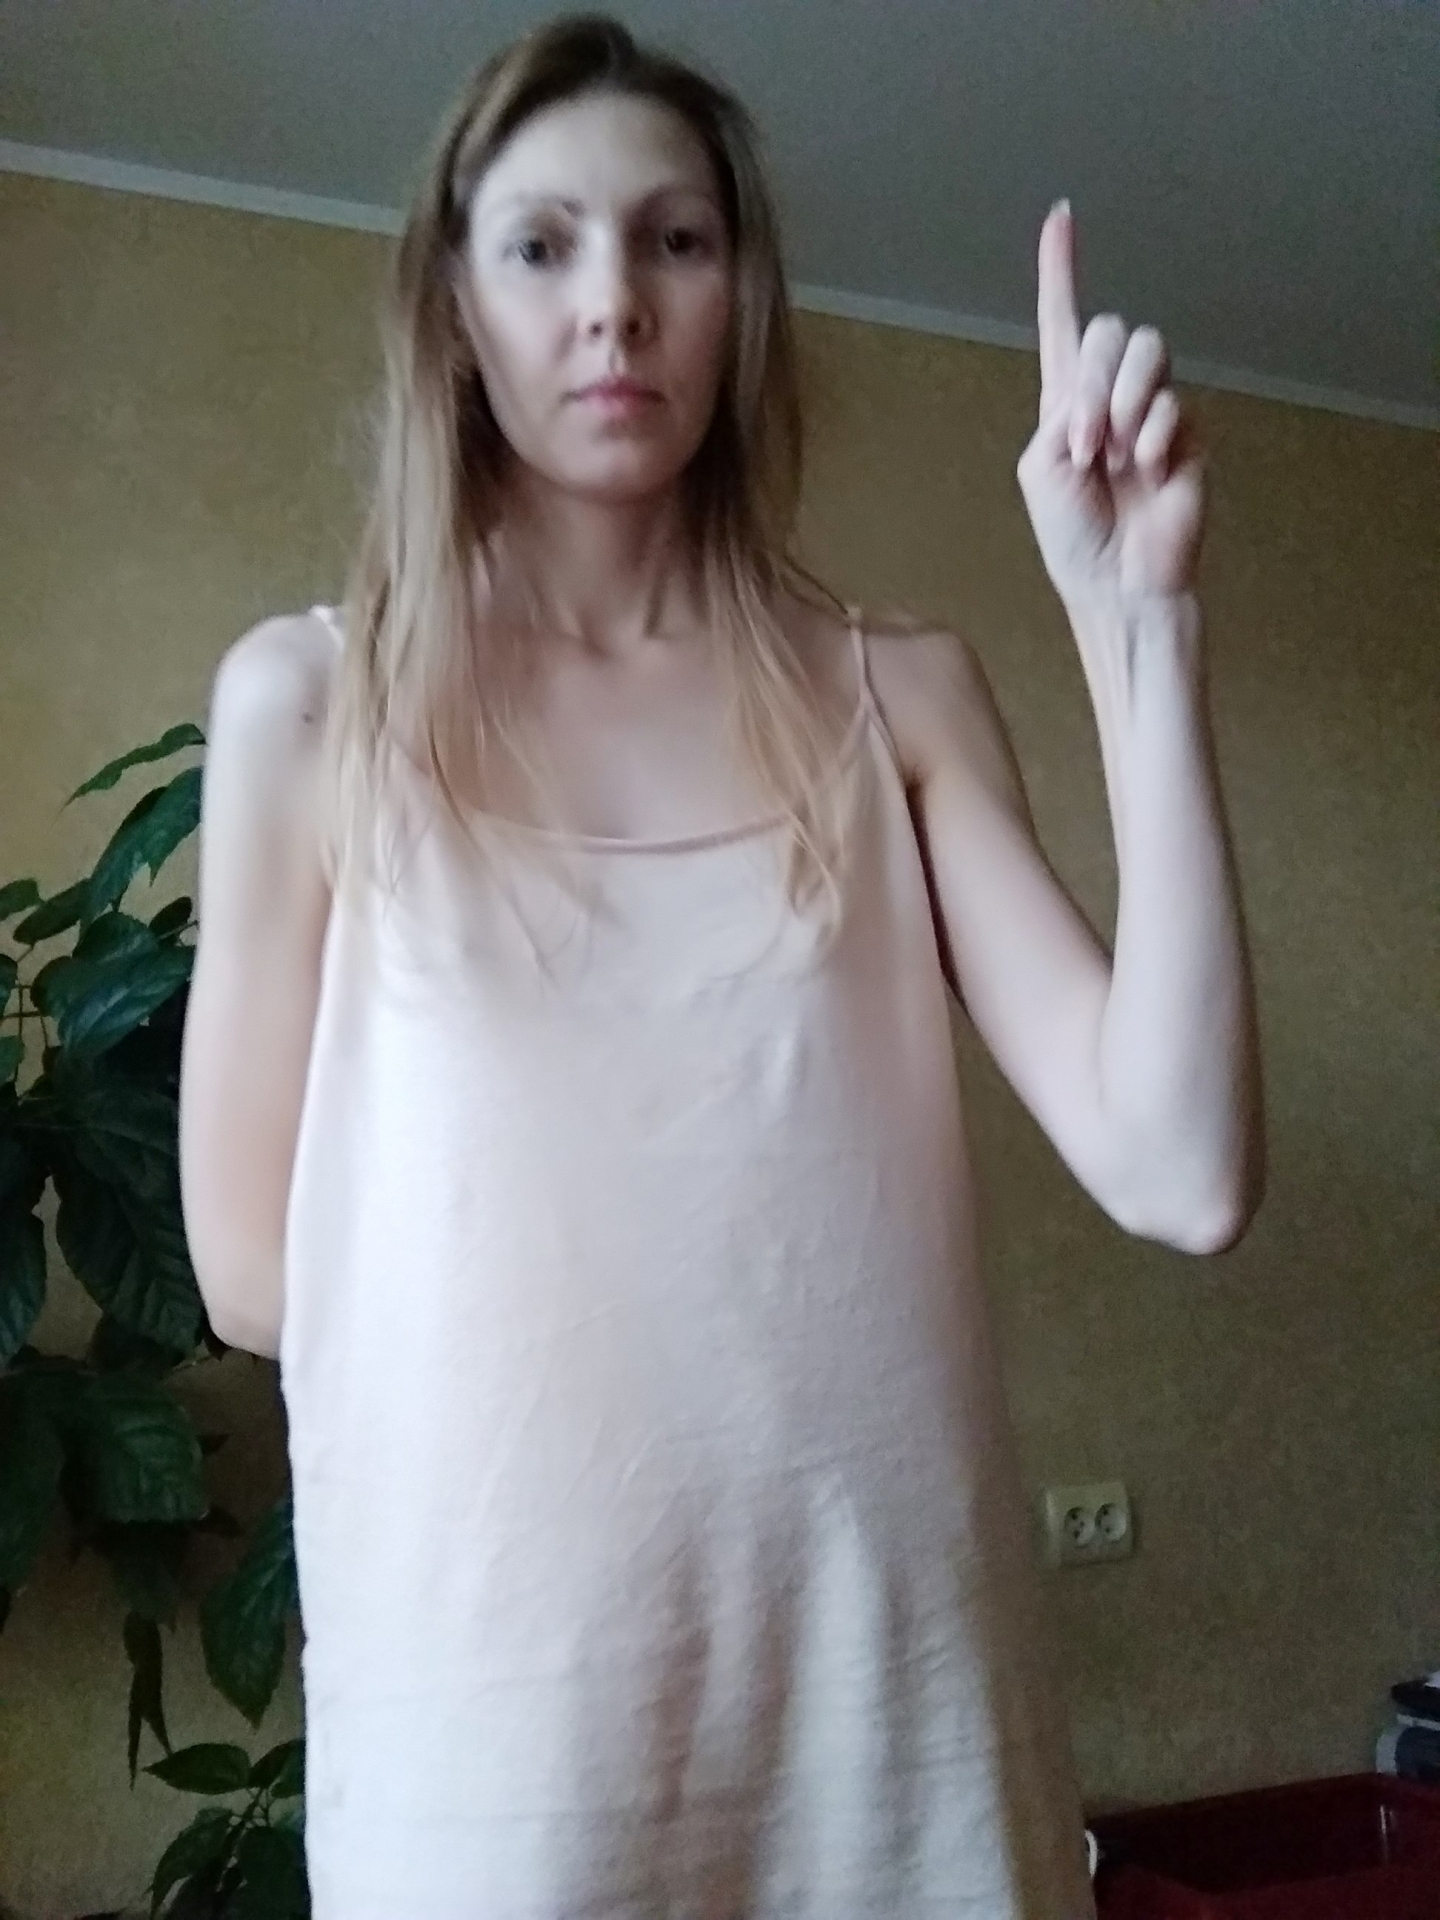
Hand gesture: one